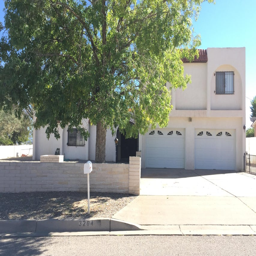
wait until you see this floor plan ... living room with views .